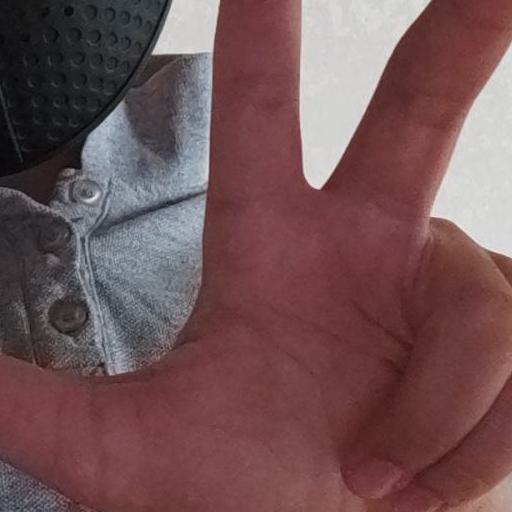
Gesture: three2